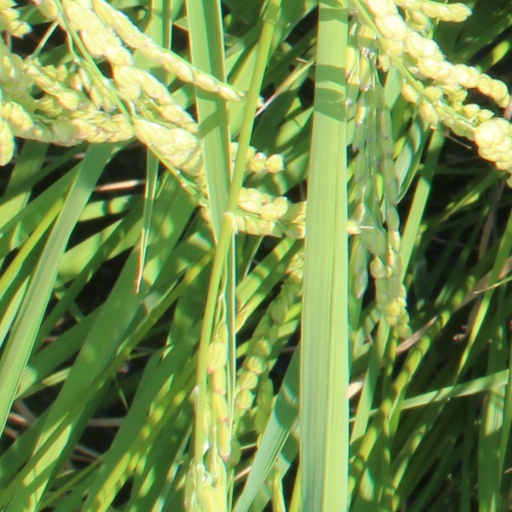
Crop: rice